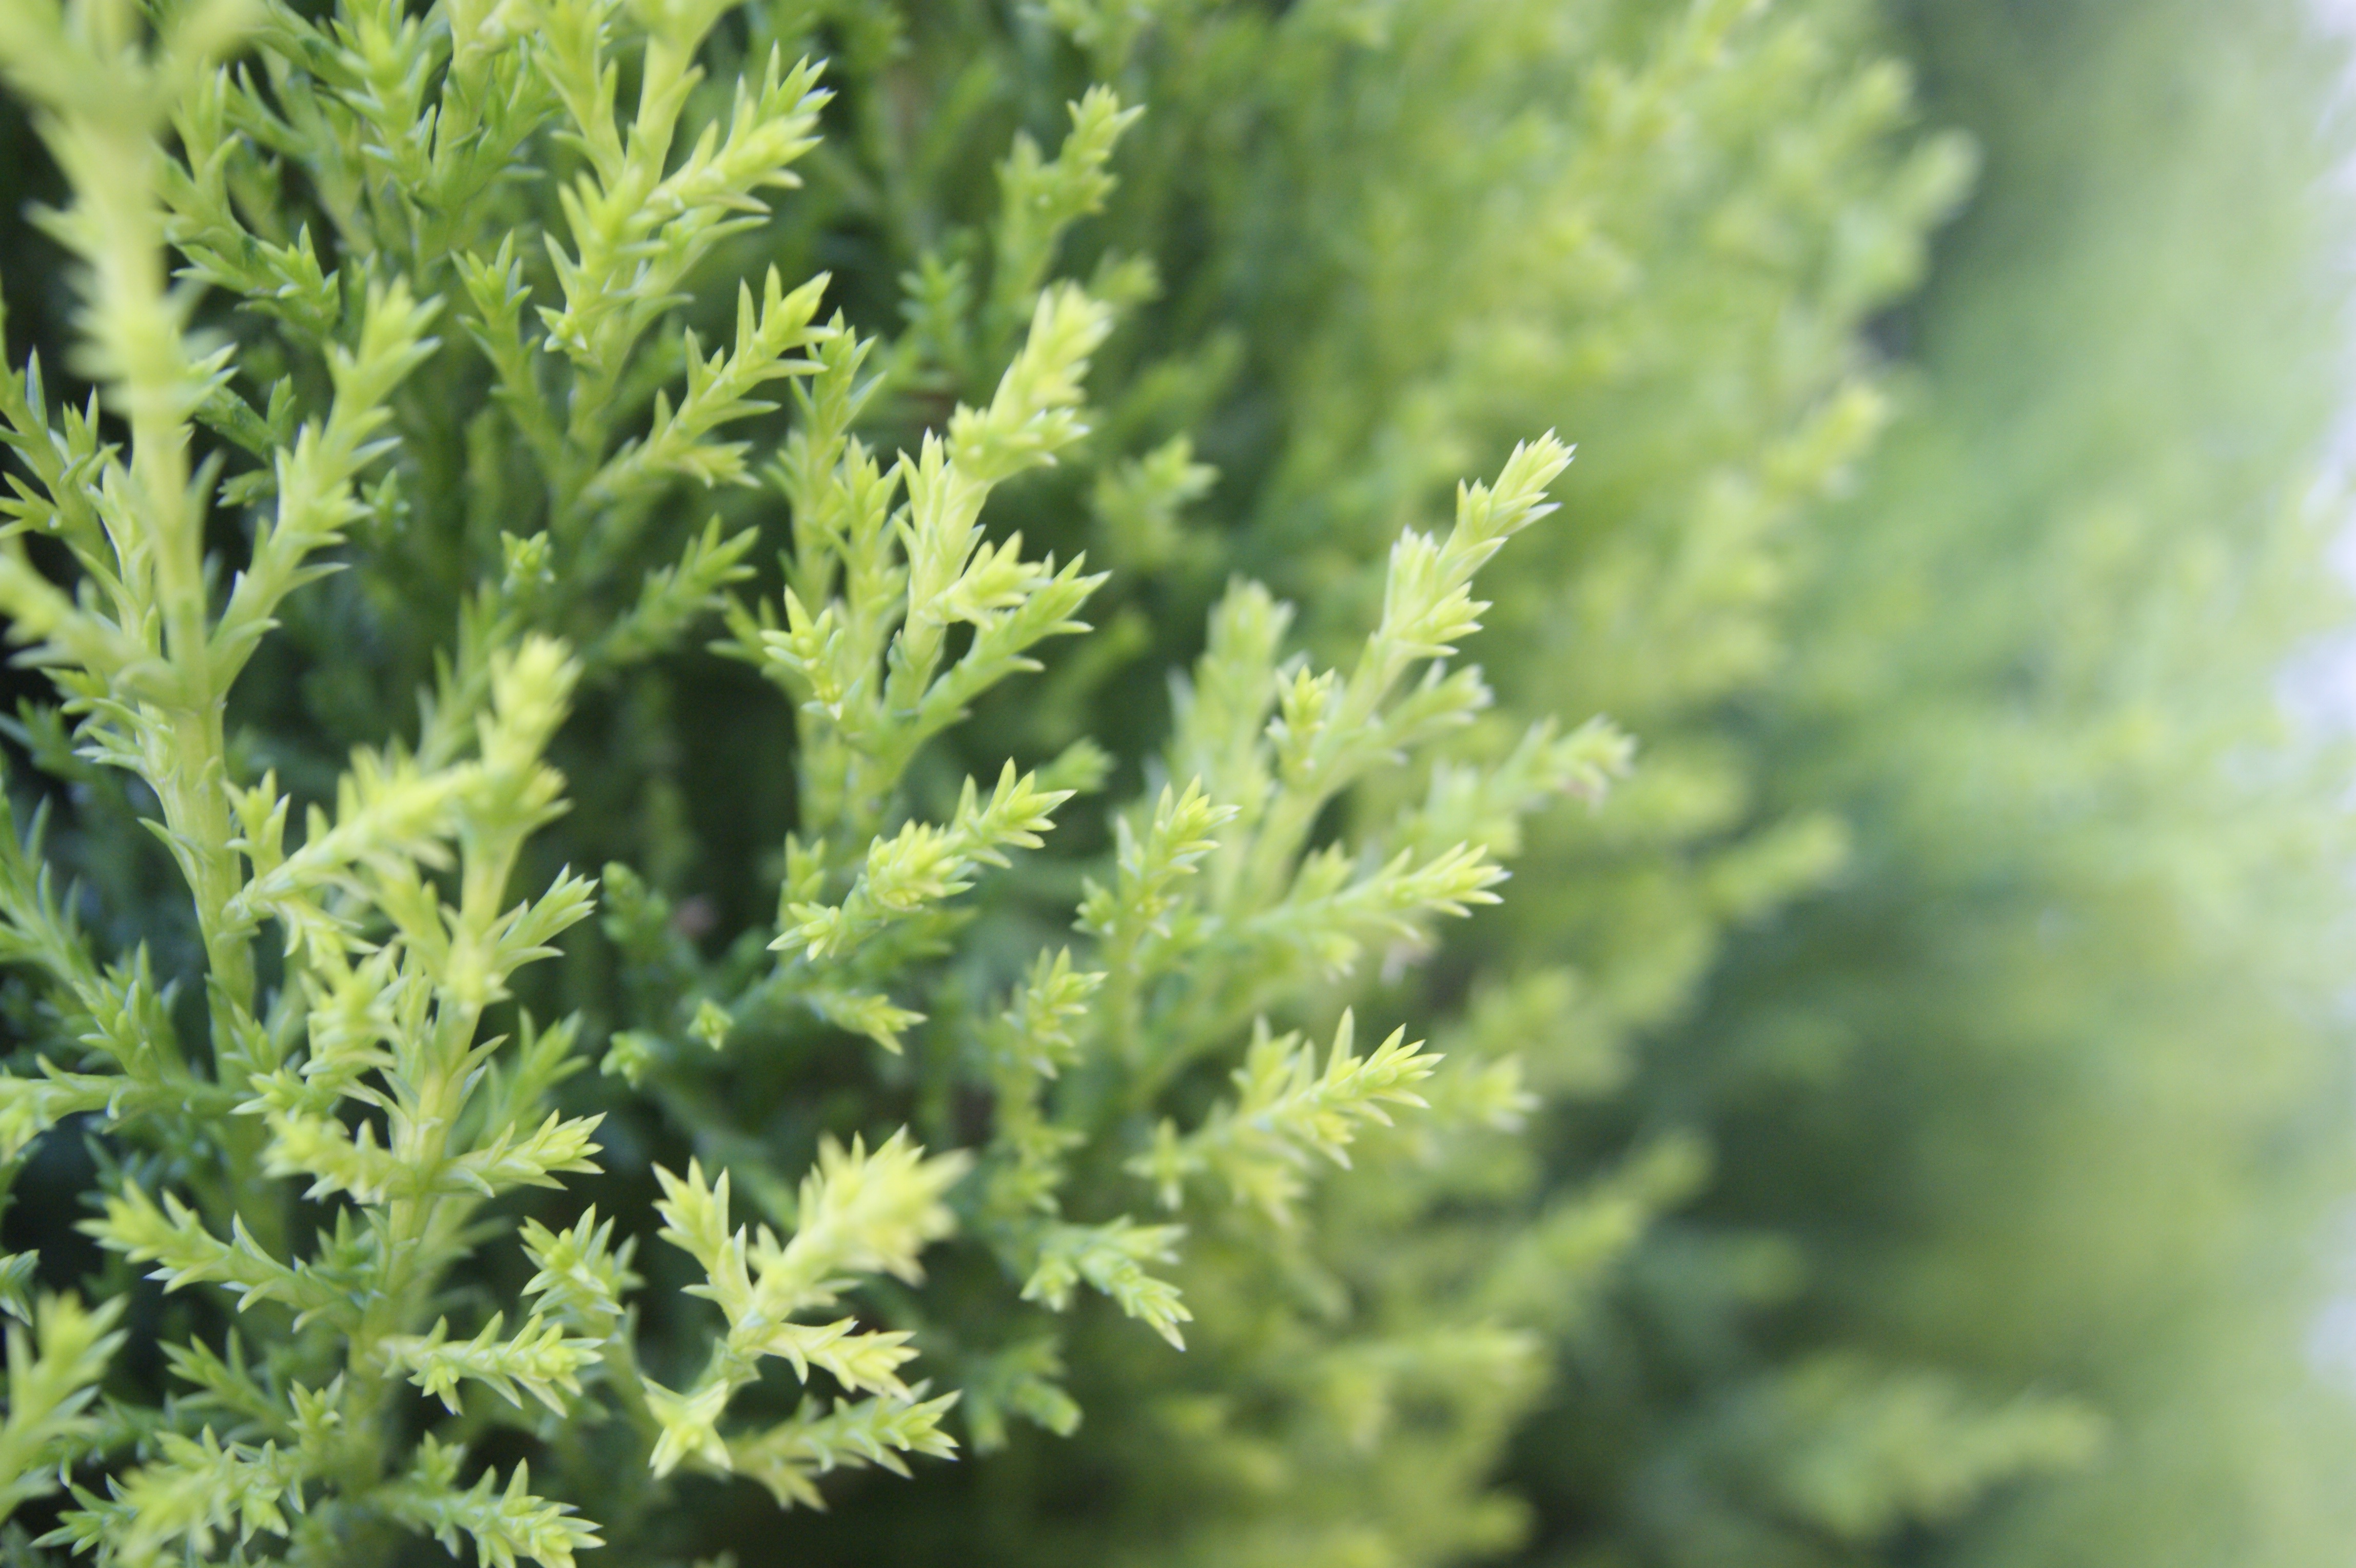
tree, nature, plant, leaf, flower, wild, green, herb, produce, botany, garden, flora, shrub, flowering plant, daisy family, grass family, land plant